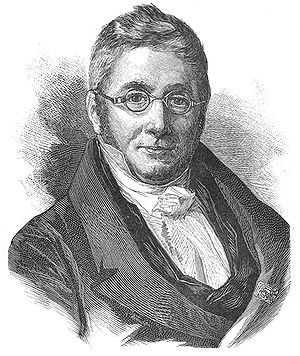
Augustin Pyrame de Candolle
Augustin Pyrame de Candolle var en schweizisk botaniker og naturvidenskabsmand. De Candolle er far til Alphonse Pyrame de Candolle.